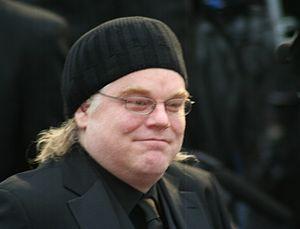
Philip Seymour Hoffman [ˈfɪlɪp ˈsiːmɔː ˈhɒfmən], né le 23 juillet 1967 à Fairport et mort le 2 février 2014 à Manhattan, est un acteur et réalisateur américain.